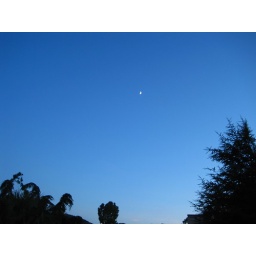
Lost in the blue sky